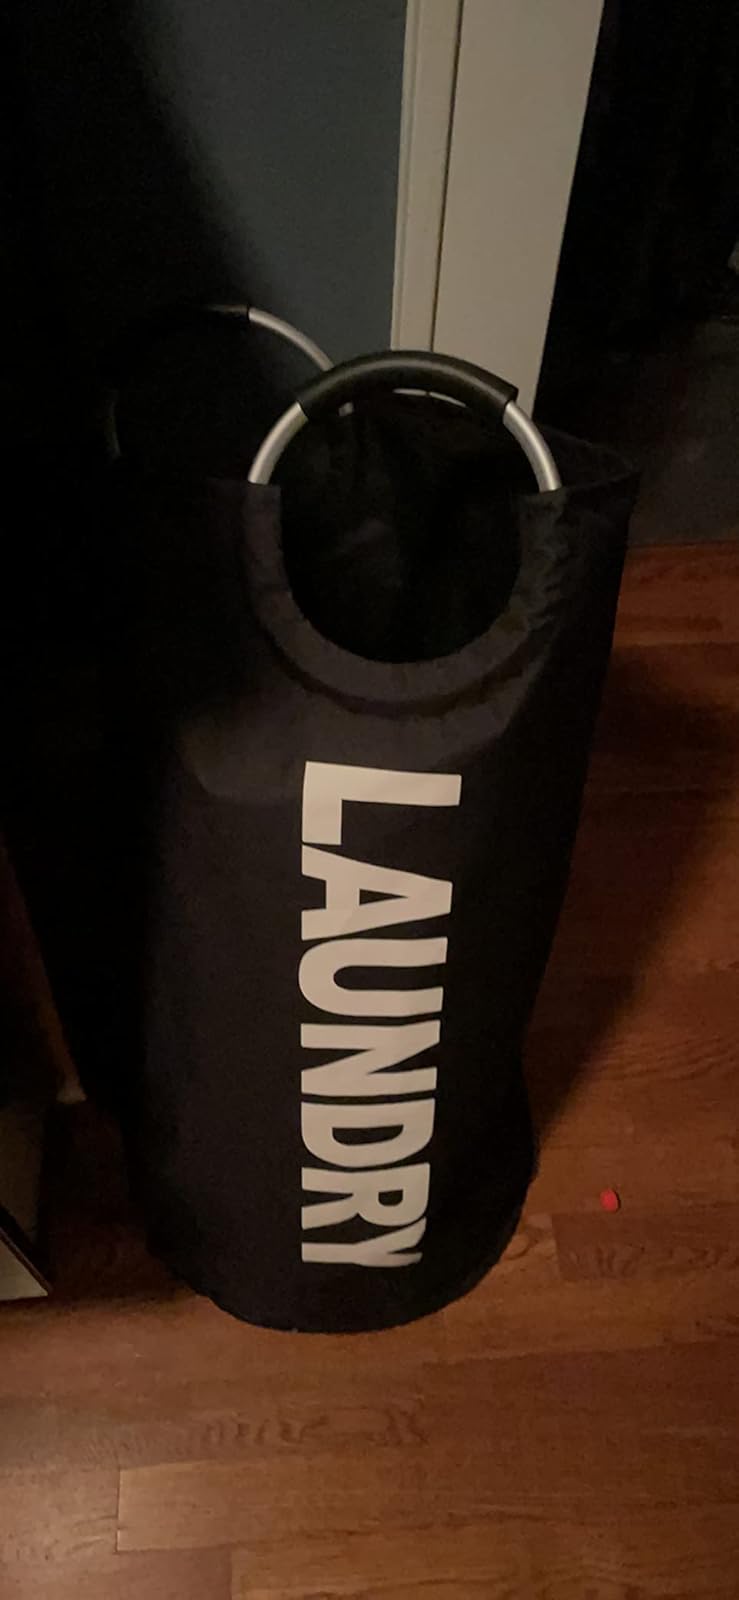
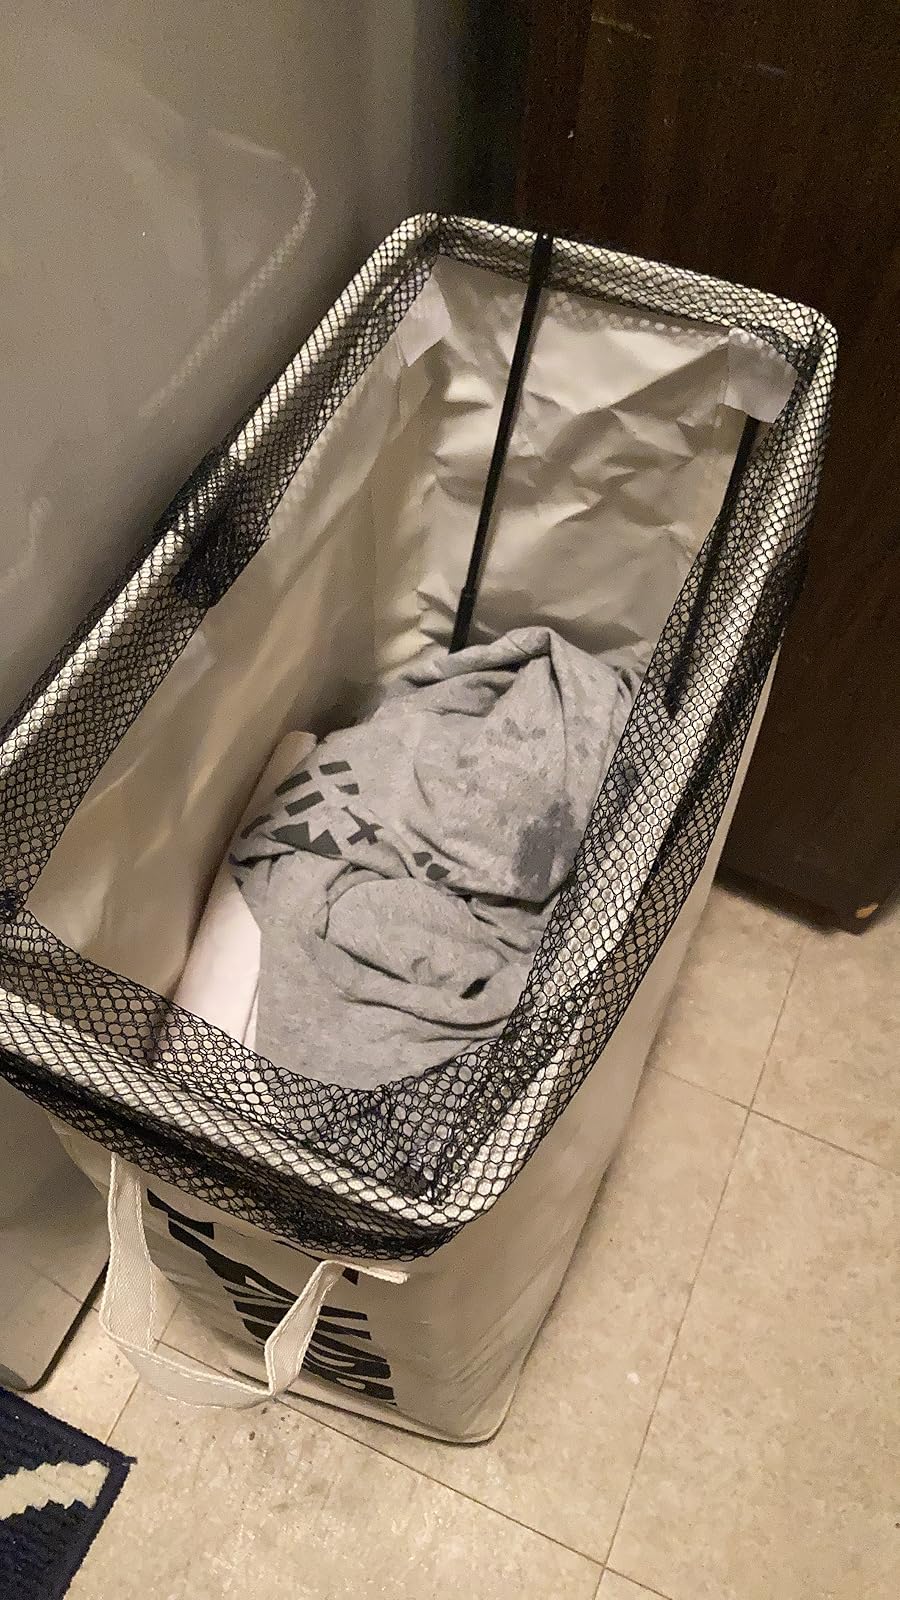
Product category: items_hamper
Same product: no